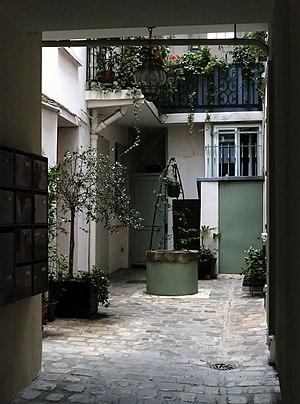
Villa Saint-Charles (puits du n°9) - Paris XV
La villa Saint-Charles est une voie du 15ᵉ arrondissement de Paris, en France.